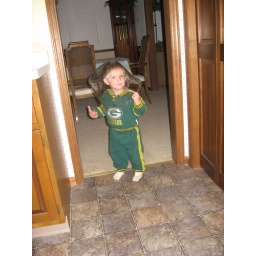
James enjoys going around the house with a plastic tub on his head. It amplifies his voice. (oh, dear.....)